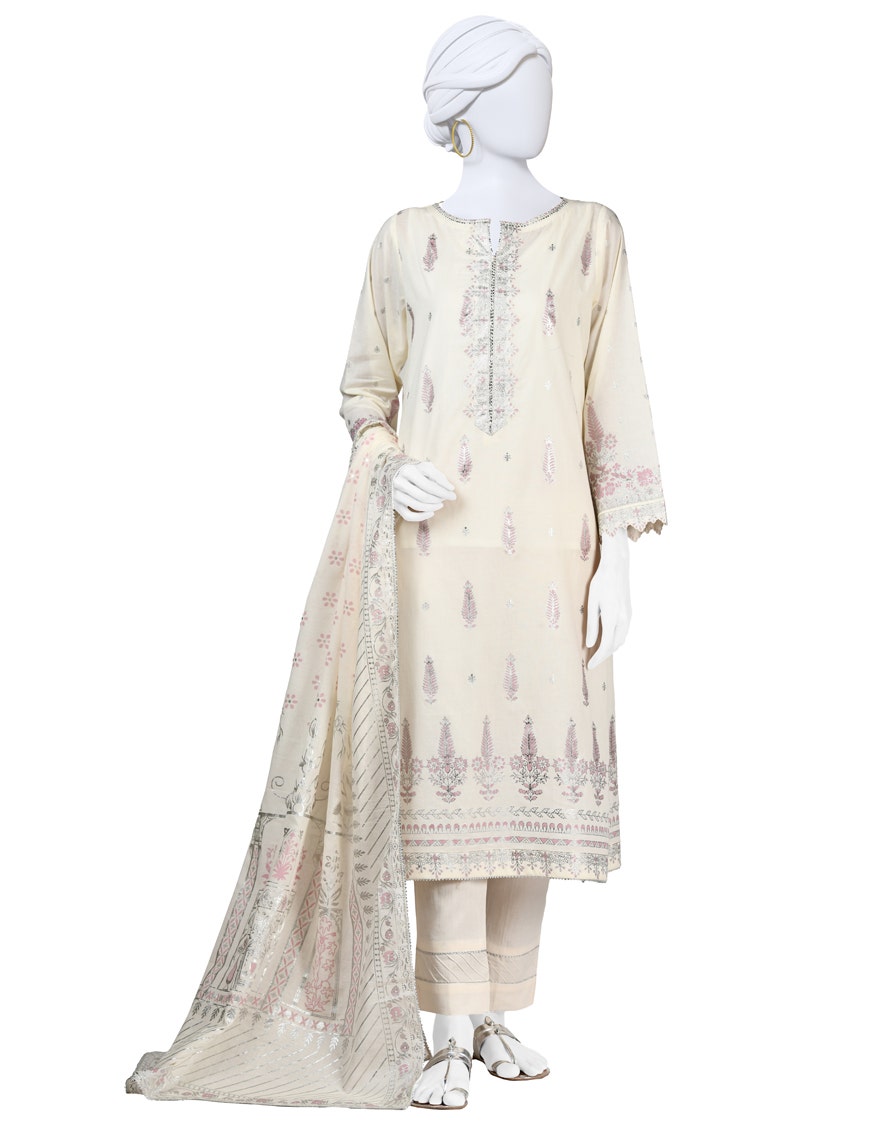
cream embroidered cotton suit